Cicely Courtneidge

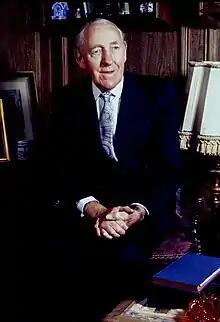
Hulbert in later life

In 1931 Courtneidge and Hulbert suffered a serious setback when they discovered that their financial manager had been speculating with their money, suffering heavy losses and putting their business into liquidation. Hulbert accepted responsibility for all the business's debts and undertook to repay every creditor. To achieve this, he and Courtneidge temporarily went their separate professional ways, reasoning that they could earn more as individual stars than as a double act. A boom in the film industry enabled both to earn large sums; Courtneidge appeared in 11 British films and one Hollywood film in the 1930s. She was amused to find that in eight weeks in a film studio she could earn more than she could in a year in the theatre. She and Hulbert managed to work together on several films, including "The Ghost Train" (1931) and "Jack's the Boy" (1932).